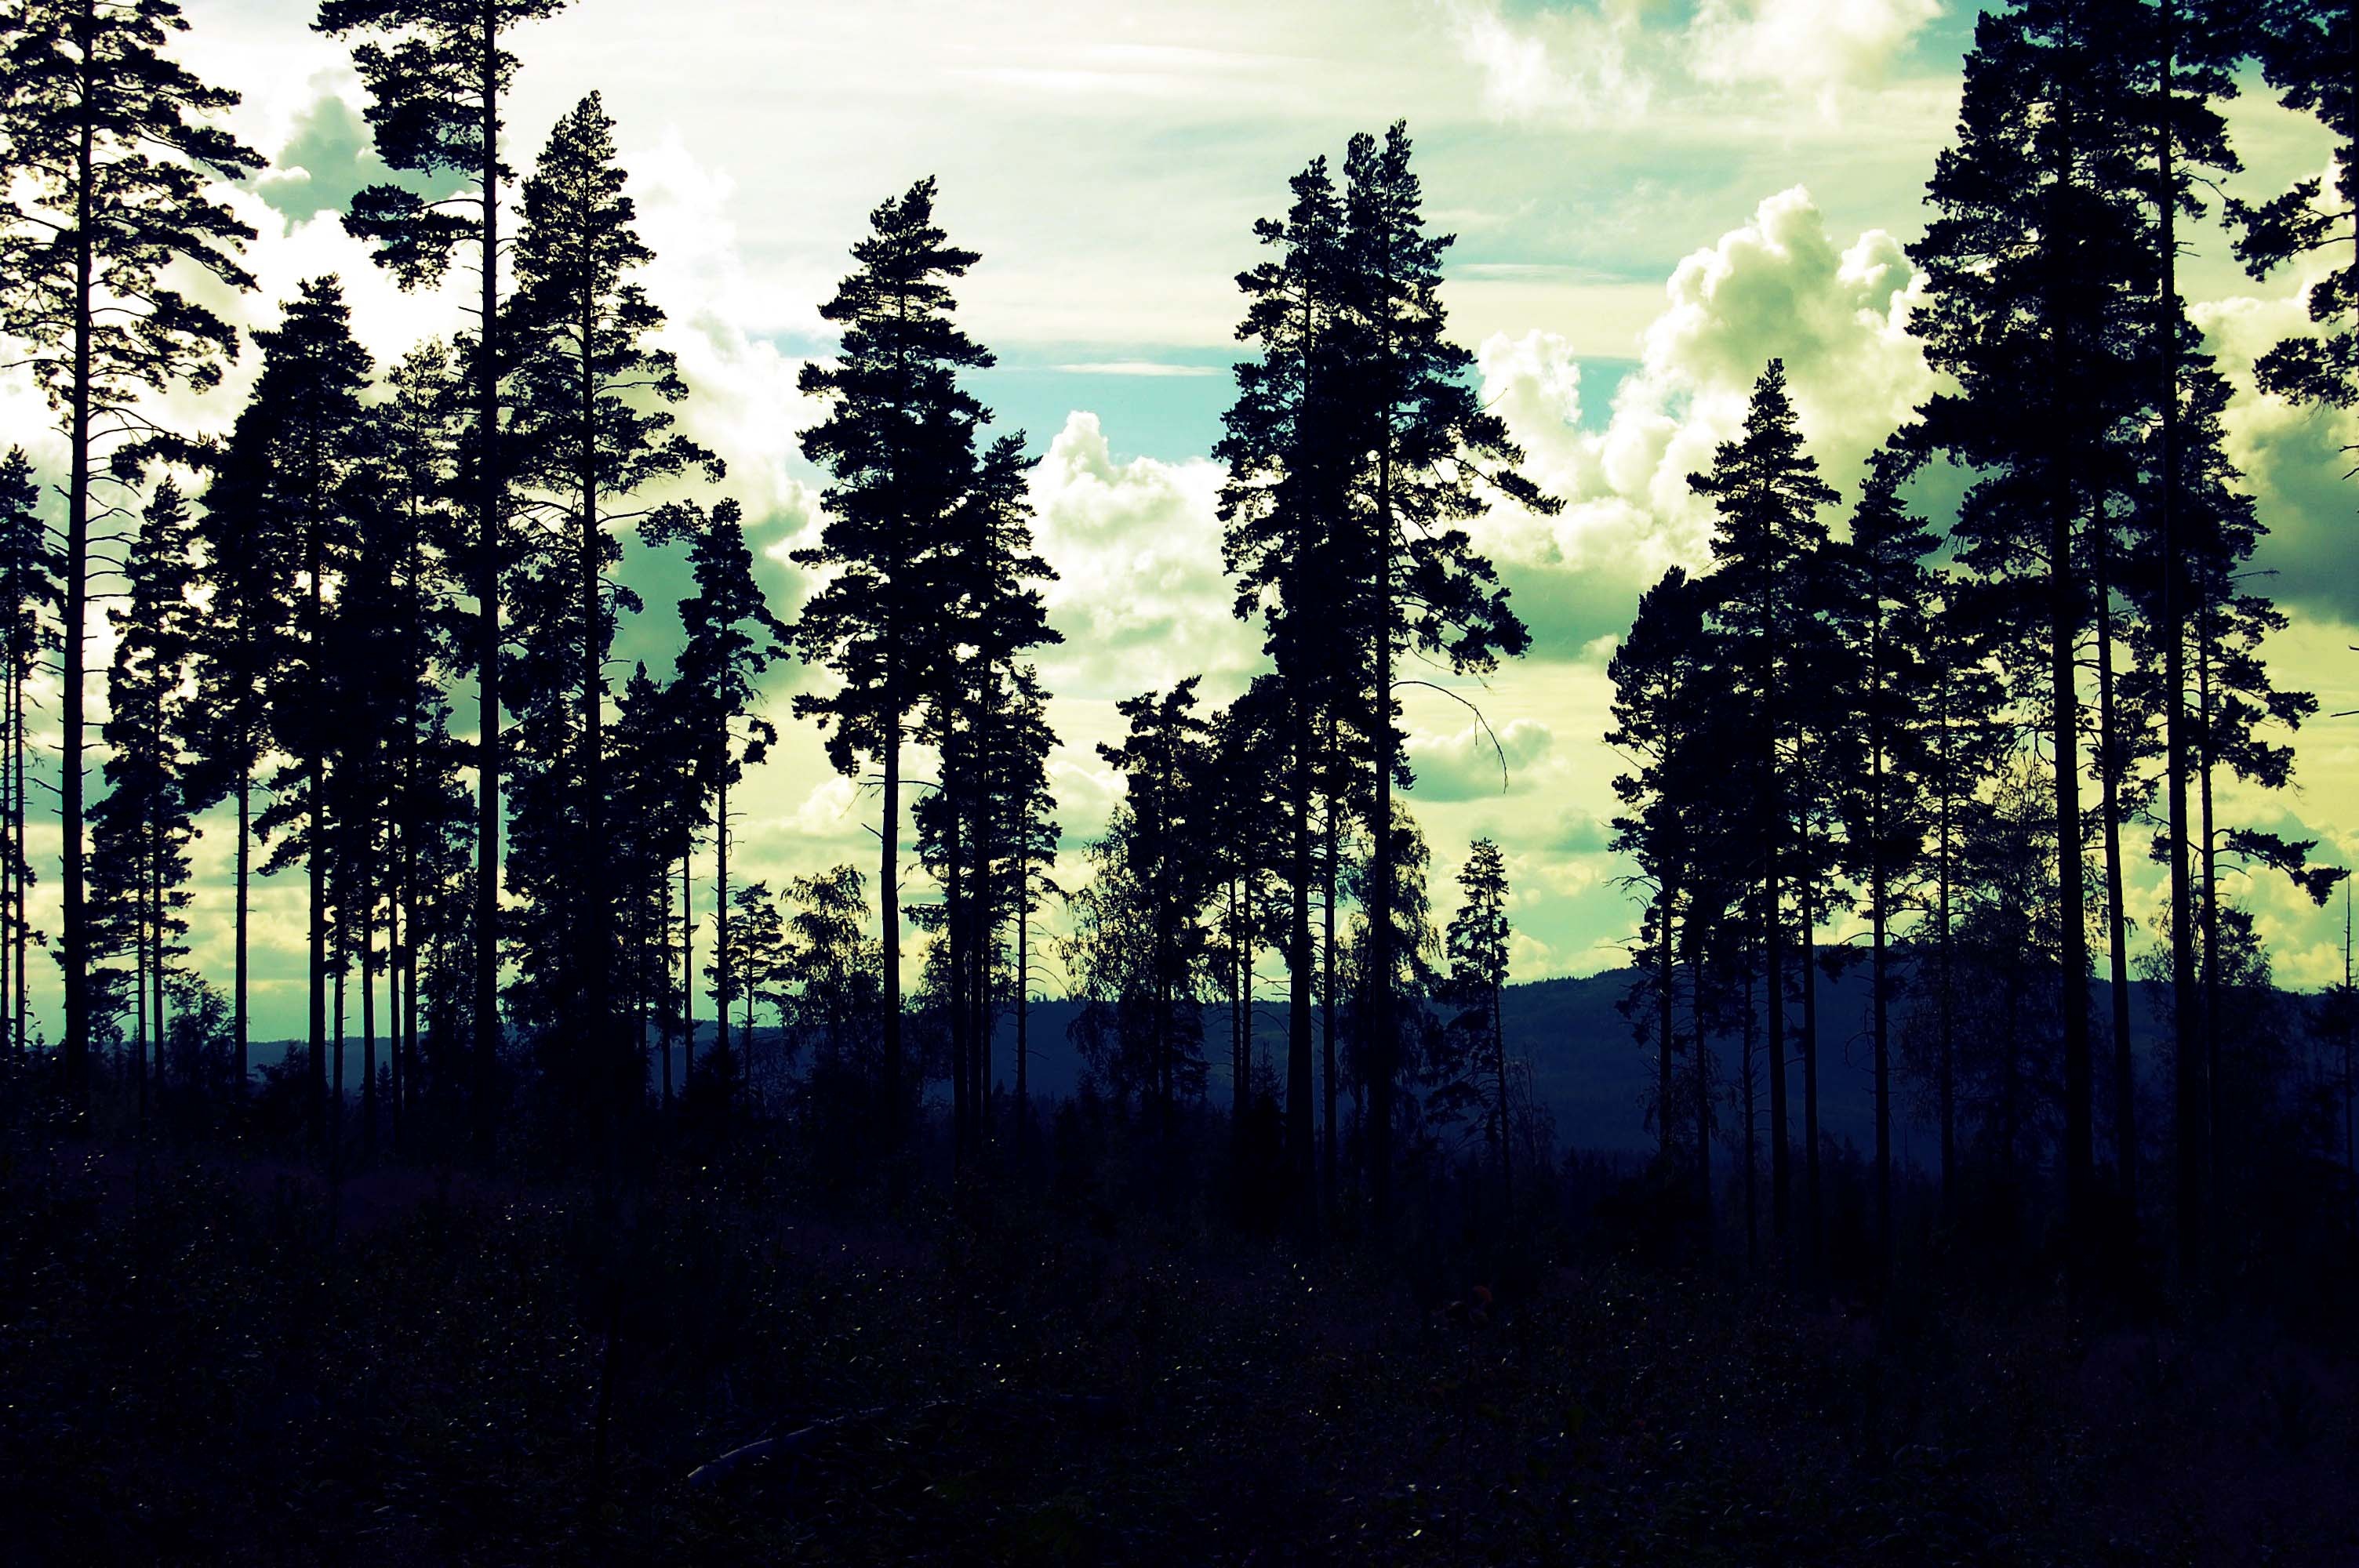
tree, nature, forest, plant, sunlight, morning, leaf, reflection, autumn, trees, outdoors, sweden, woodland, habitat, ecosystem, natural environment, atmospheric phenomenon, woody plant